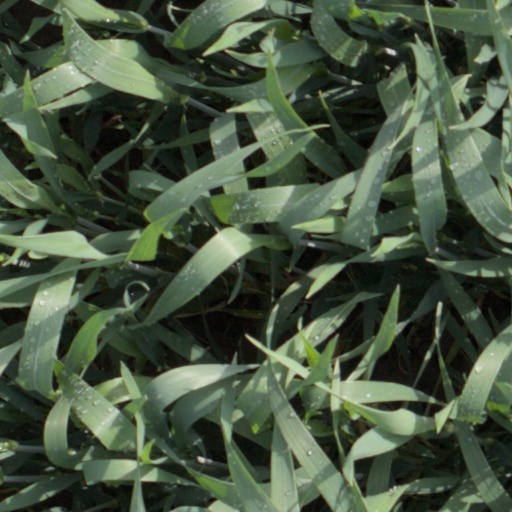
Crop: wheat